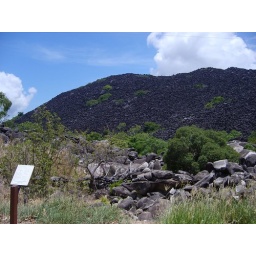
black mountain - was a huge granite face like halfdome - but crumbled over the years